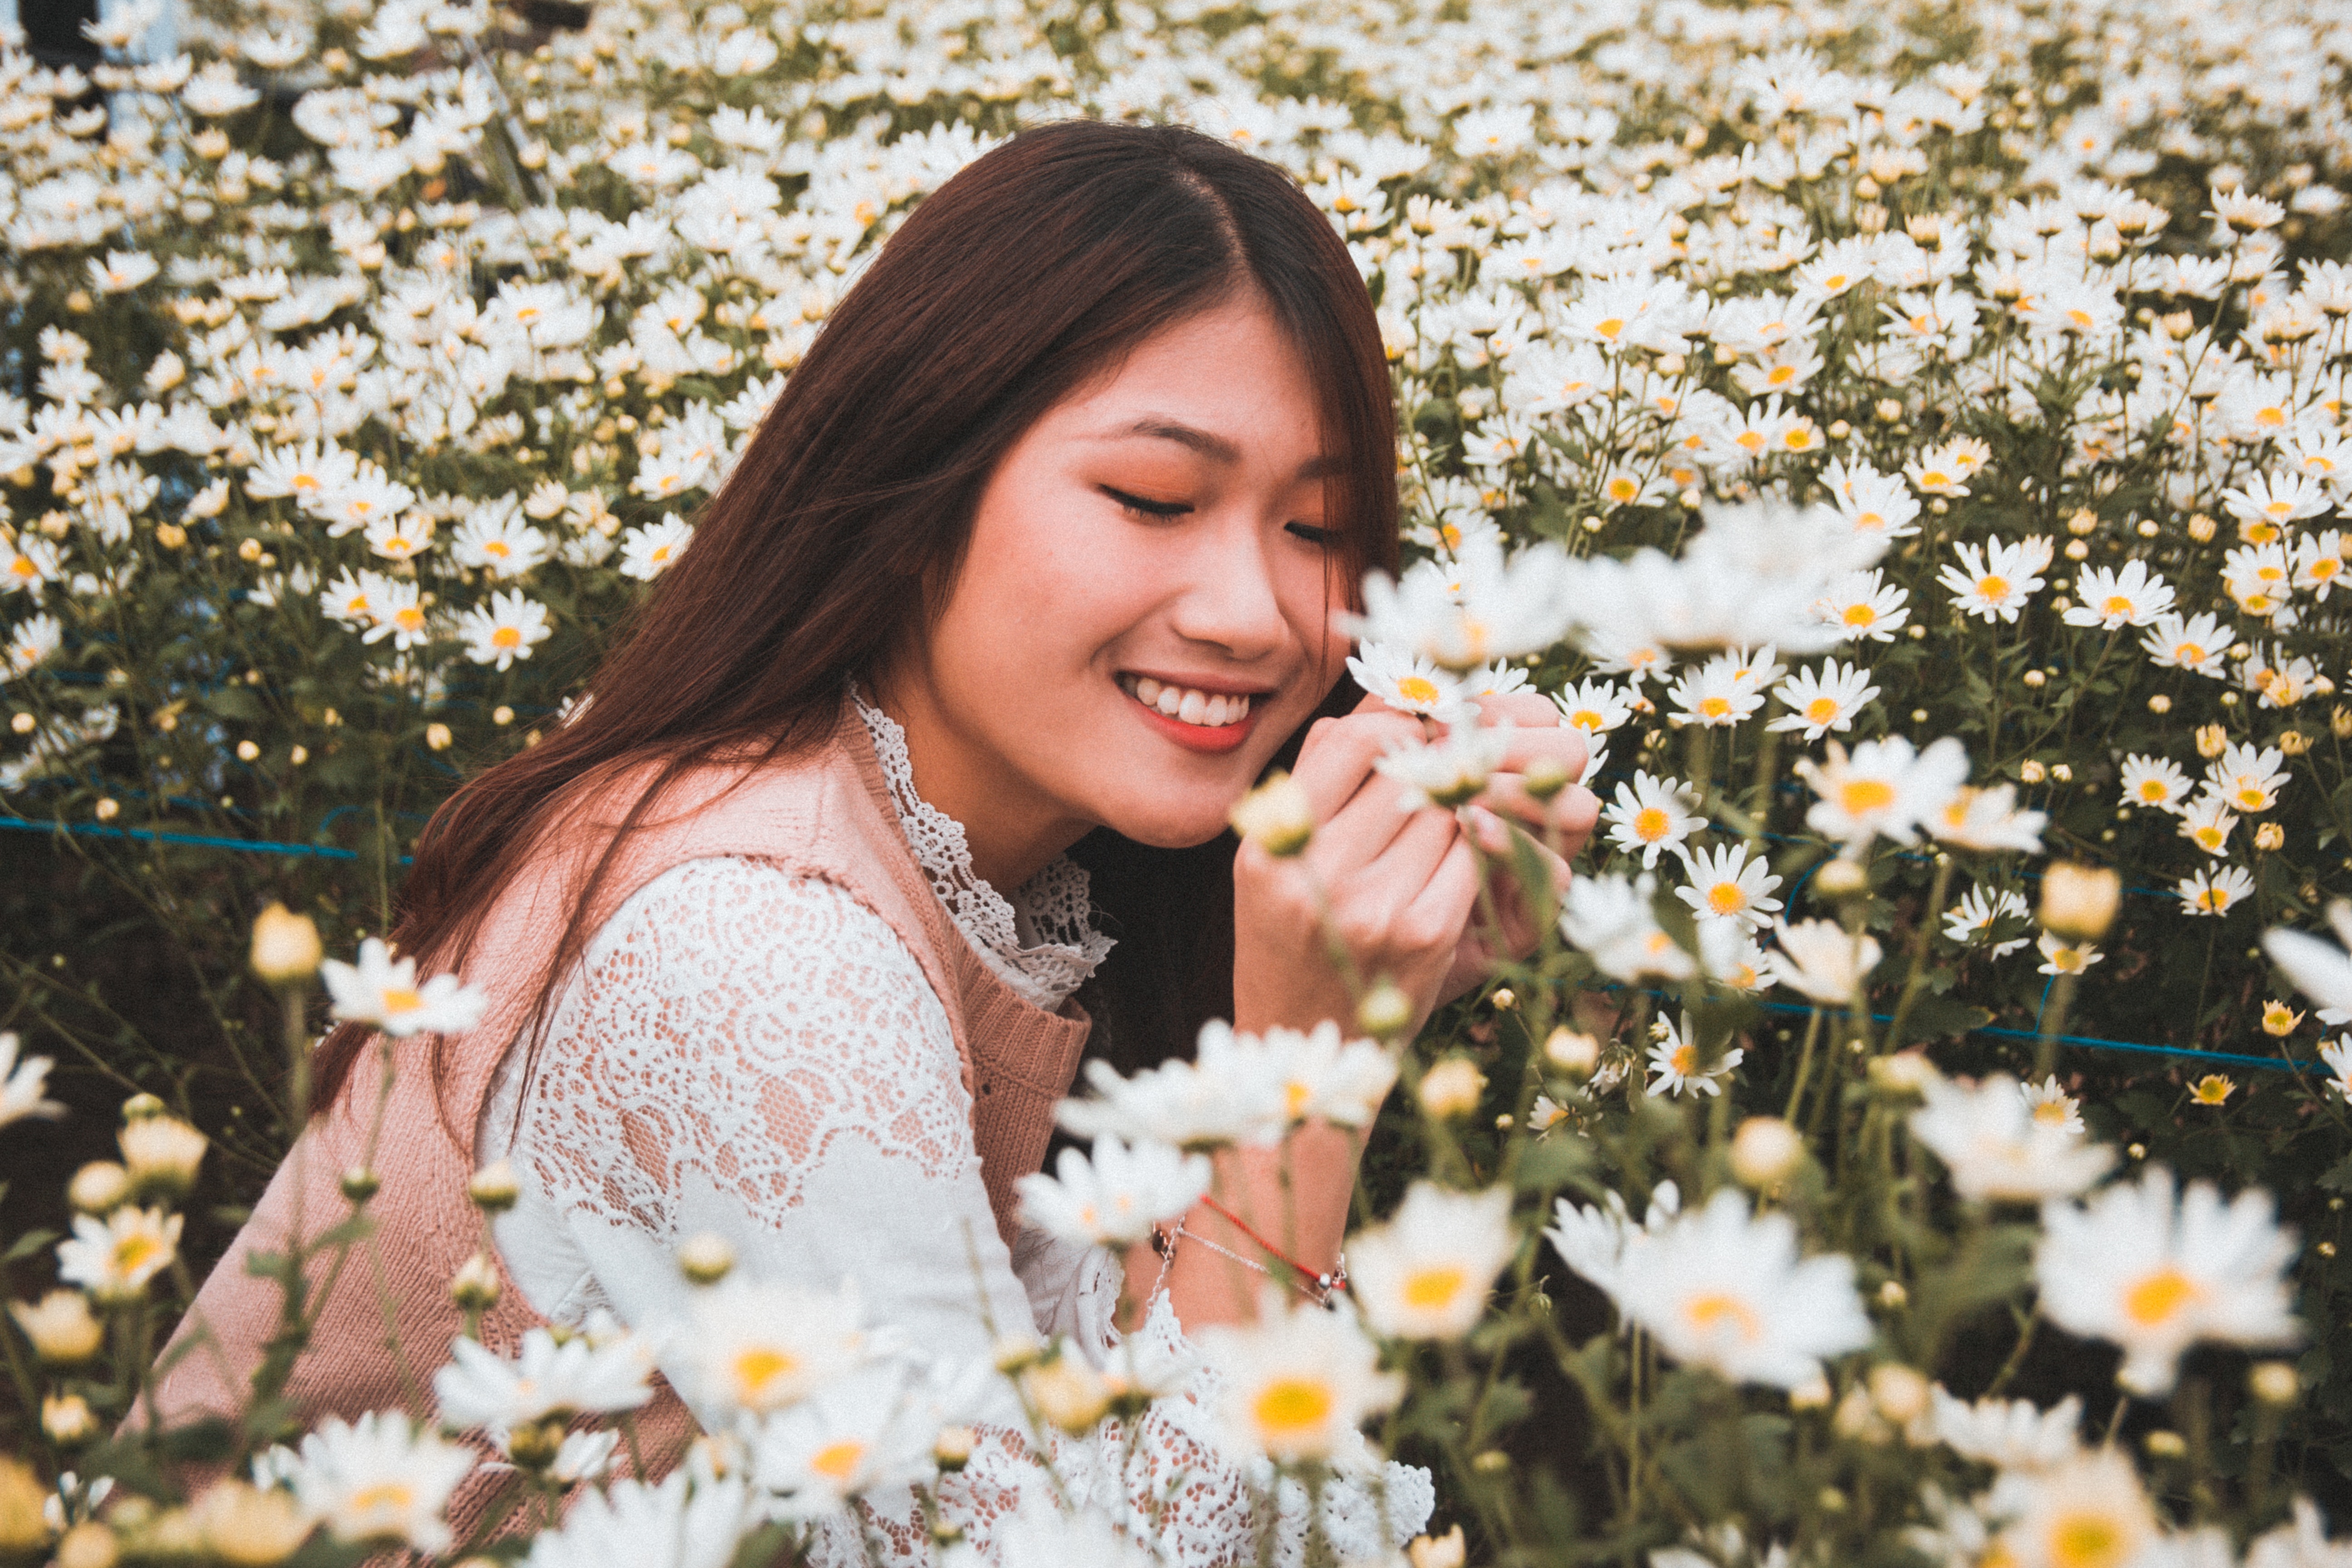
People in nature, facial expression, flower, spring, beauty, smile, botany, plant, happy, petal, dress, blossom, photography, summer, wildflower, sunlight, long hair, daisy, portrait photography, brown hair, meadow, photo shoot, daisy family, black hair